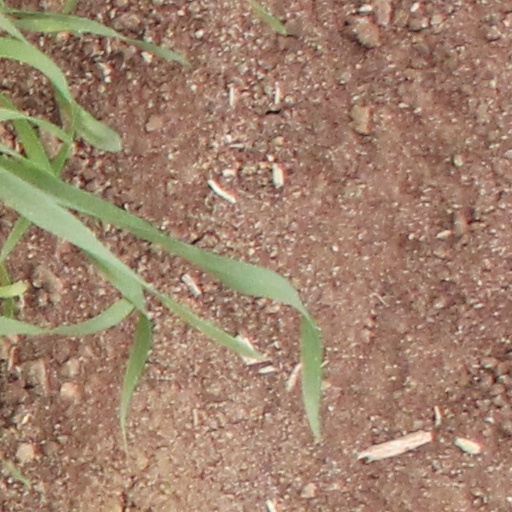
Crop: wheat